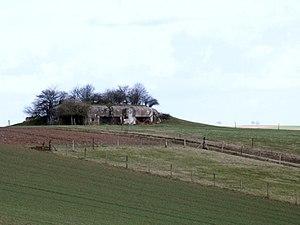
La casemate nord sur la commune d'Oberrœdern.
Oberrœdern est une commune française située dans le département du Bas-Rhin, en région Grand Est.